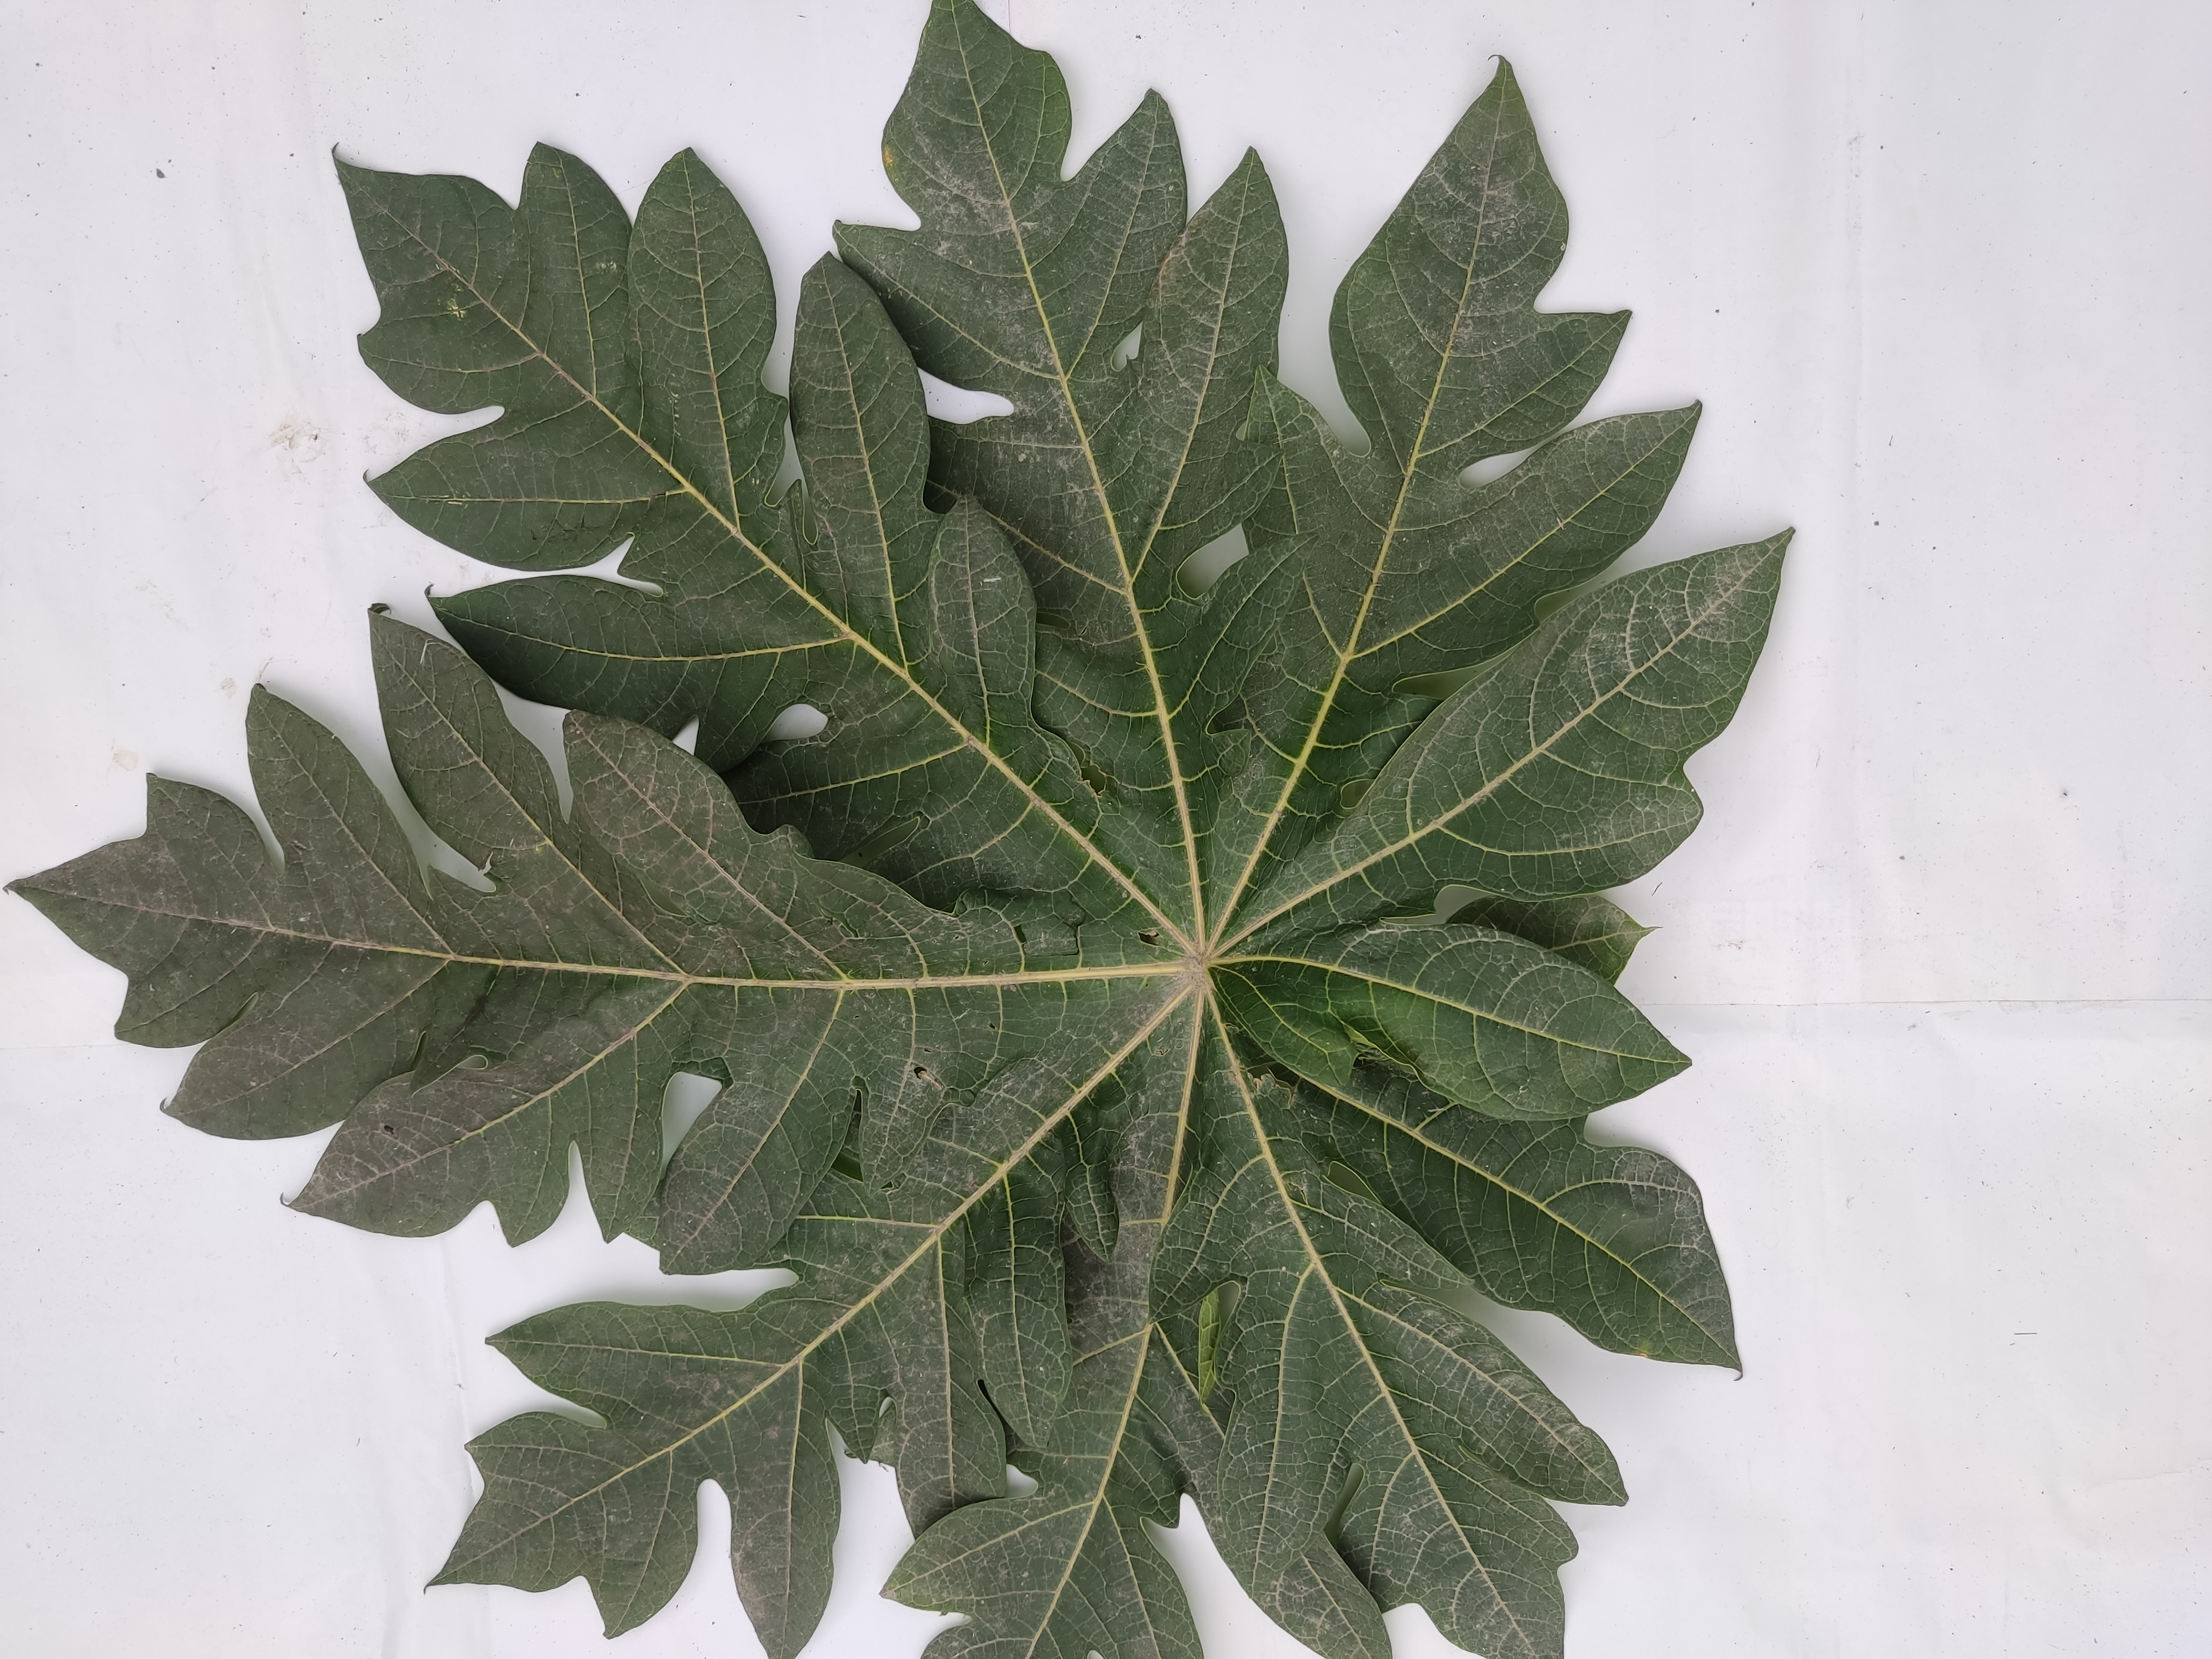
Label: Healthy Leaf